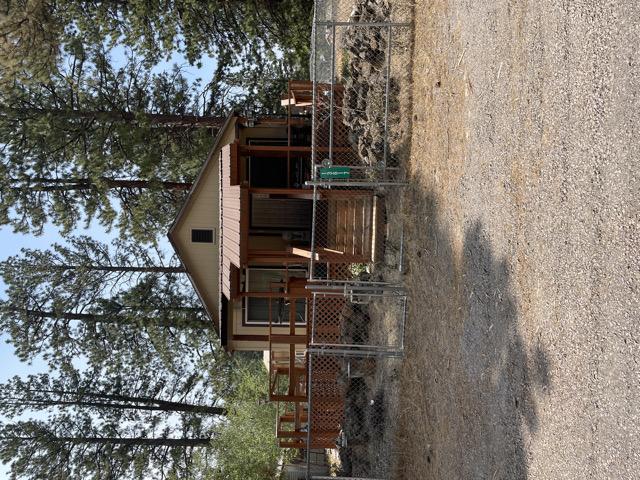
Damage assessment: no_damage